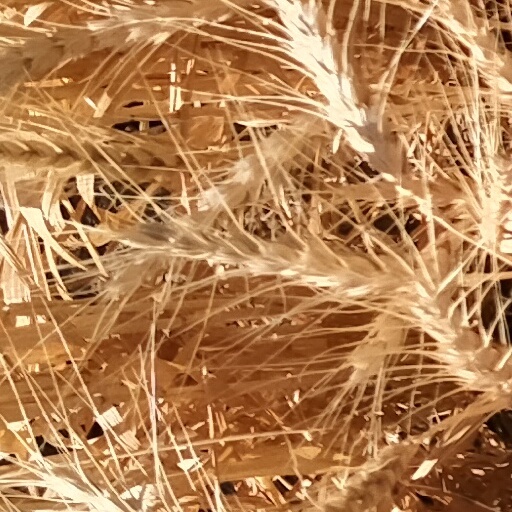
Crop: wheat